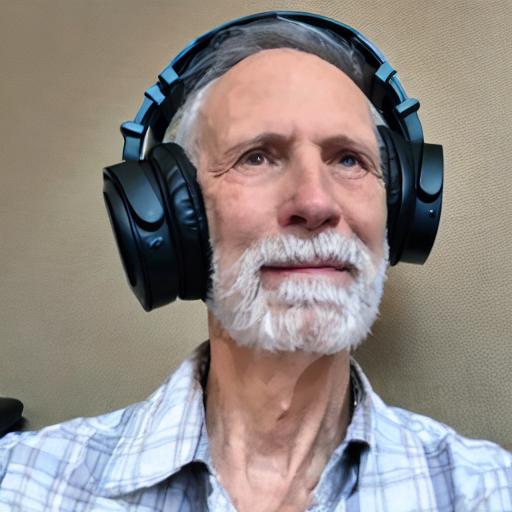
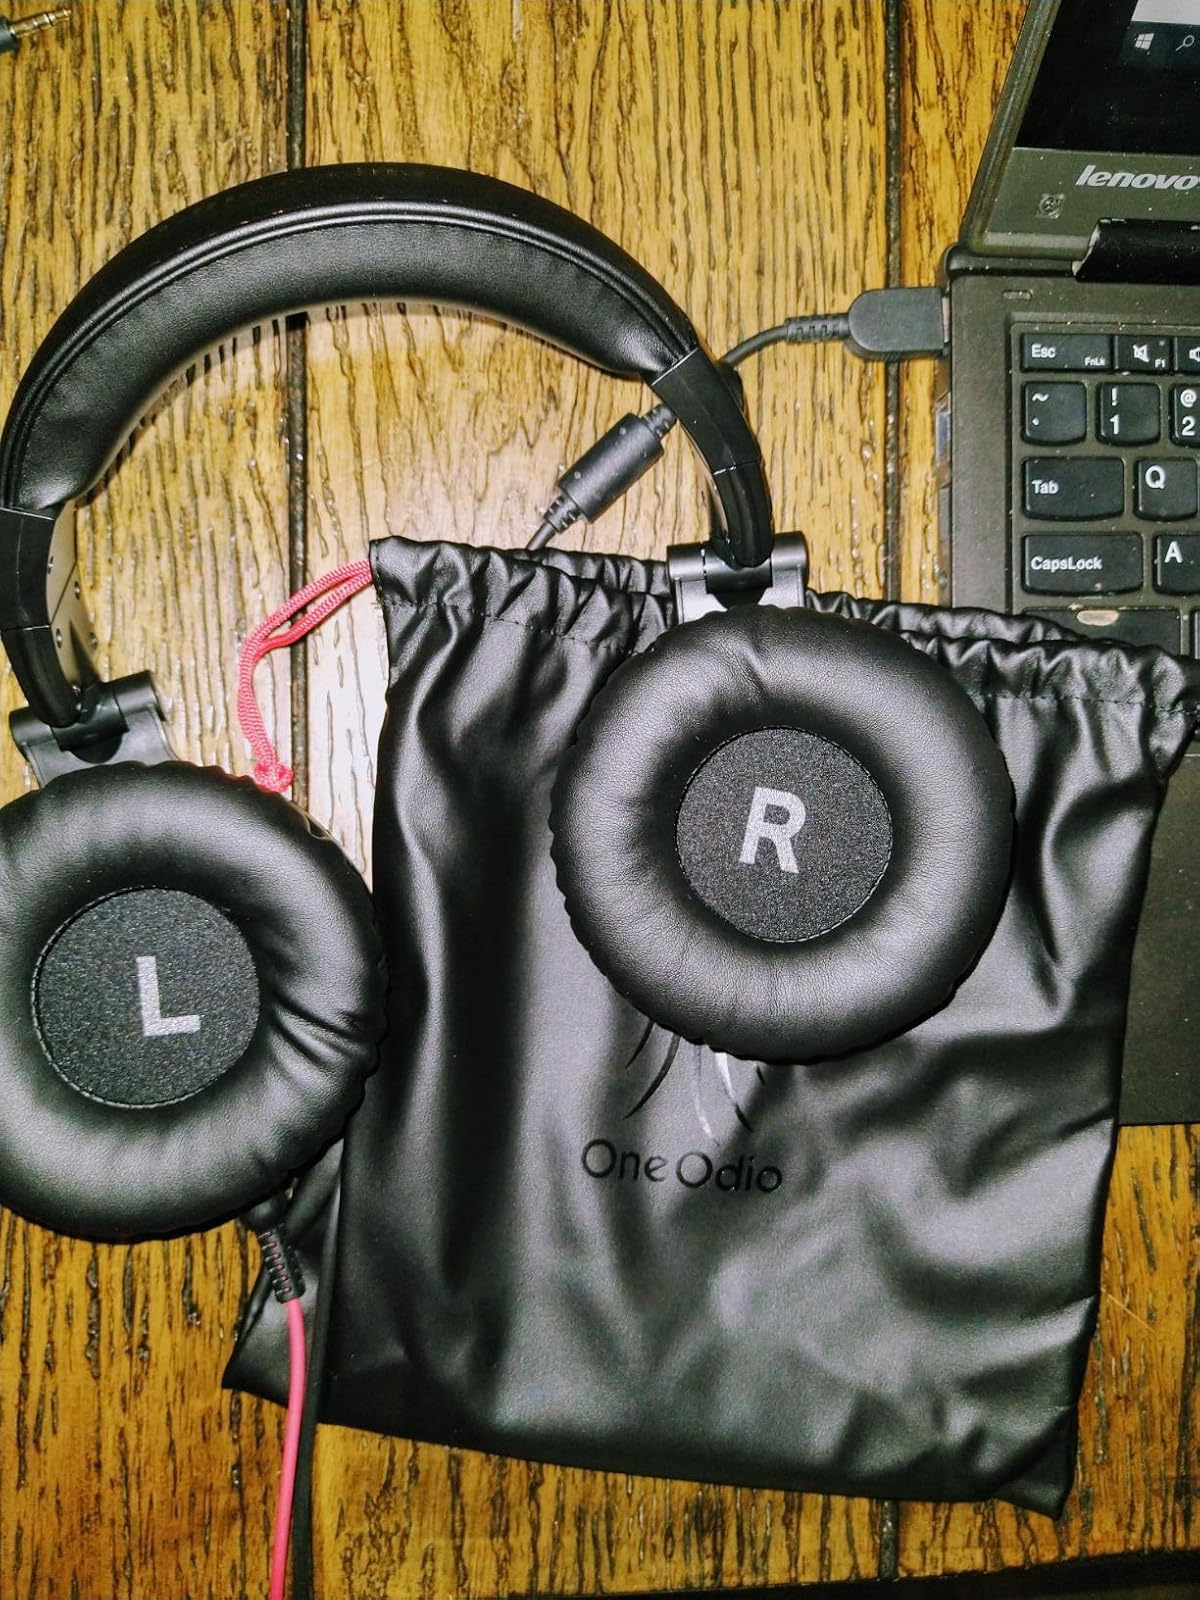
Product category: headphones
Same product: no